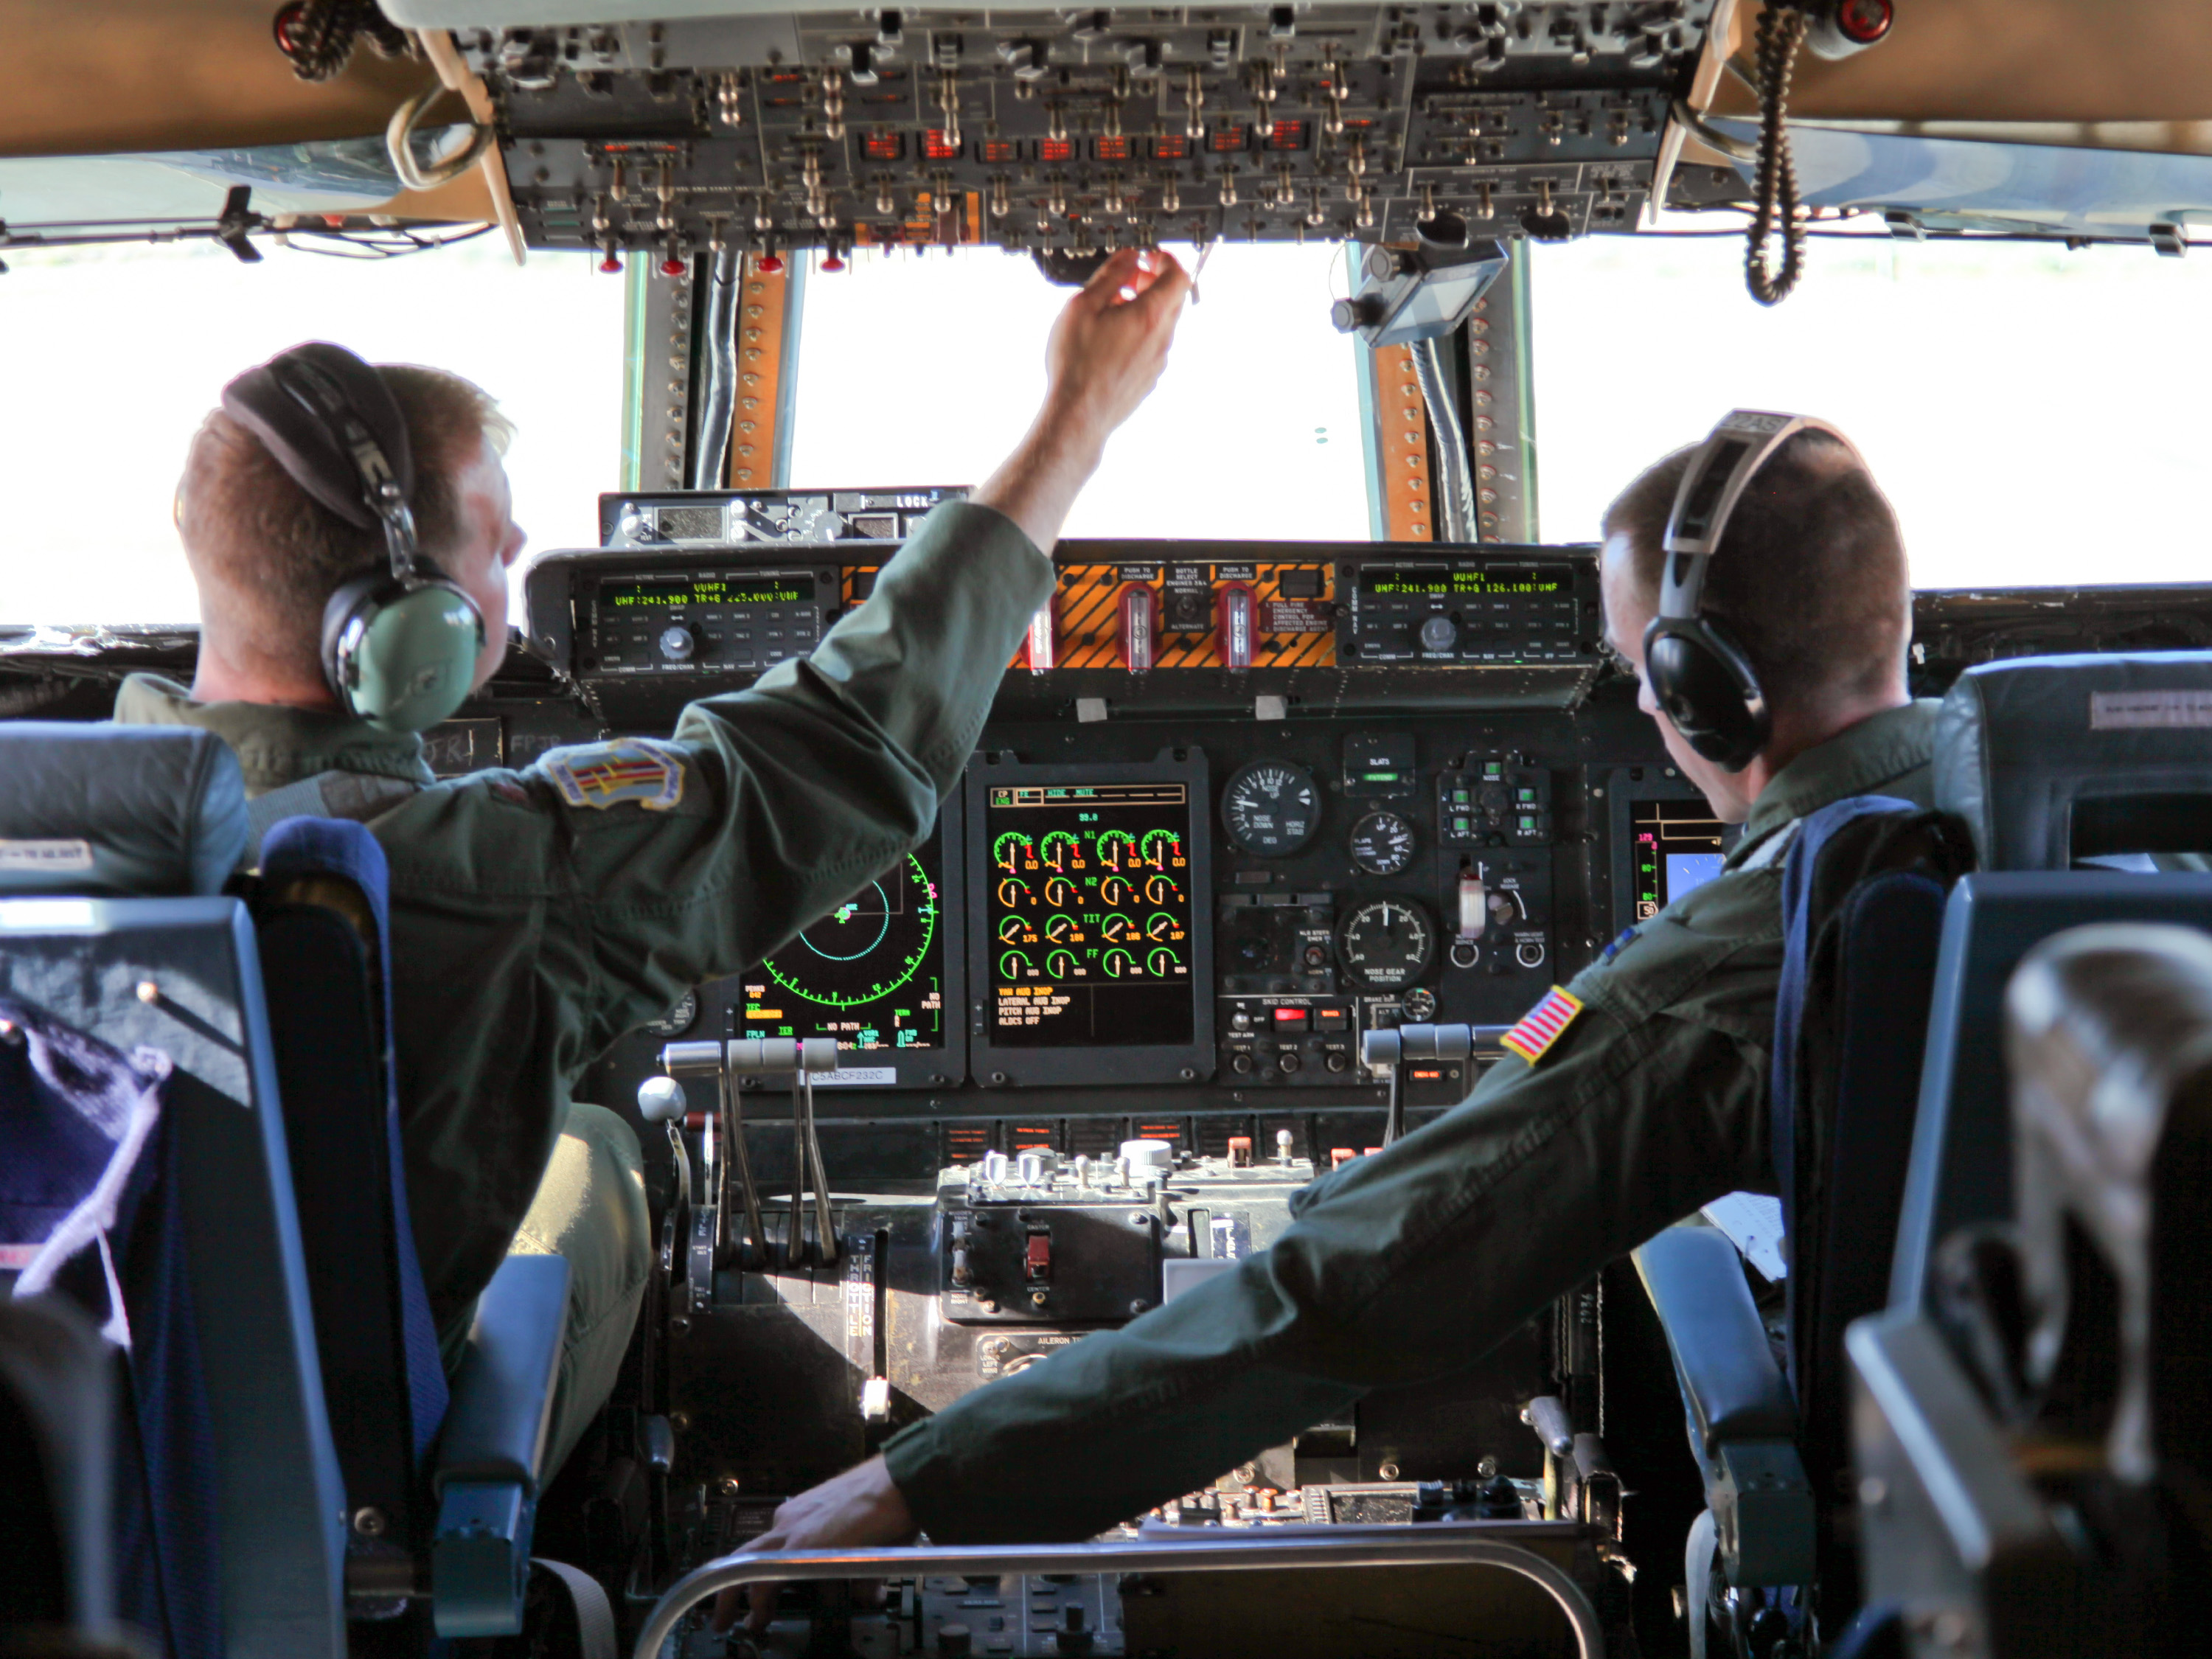
person, vehicle, airline, aviation, professional, profession, cockpit, pilot, air force, aerospace engineering, aircraft cabin